Deadwood Formation

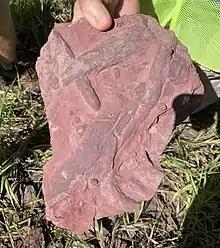
A slab of the pinkish-red Cambrian Deadwood Sandstone float shows clear evidence of bioturbation and worm burrows. Exposed from an outcrop off SD 44, west of Rapid City.

In most areas the sediments of the Deadwood Formation were deposited in near shore, shallow water environments as an ancient sea advanced across the exposed and weathered landscape of Precambrian rocks. Most of the conglomerates appear to be matrix-supported debris flow deposits.